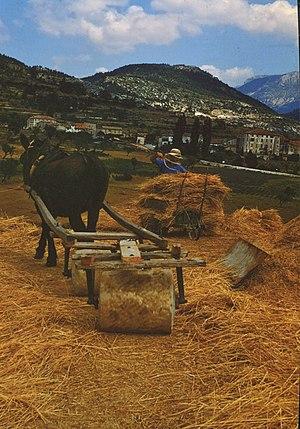
Éoulx est une localité de Castellane et une ancienne commune française, située dans le département des Alpes-de-Haute-Provence en région Provence-Alpes-Côte d'Azur.